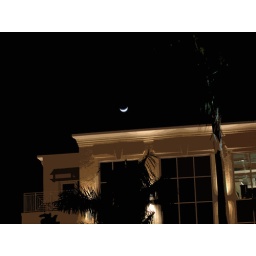
Crescent moon over office building